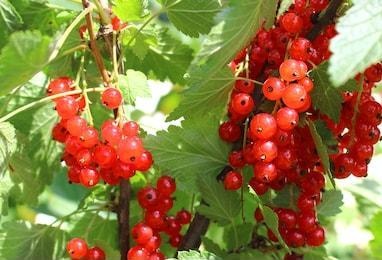
Label: redcurrant